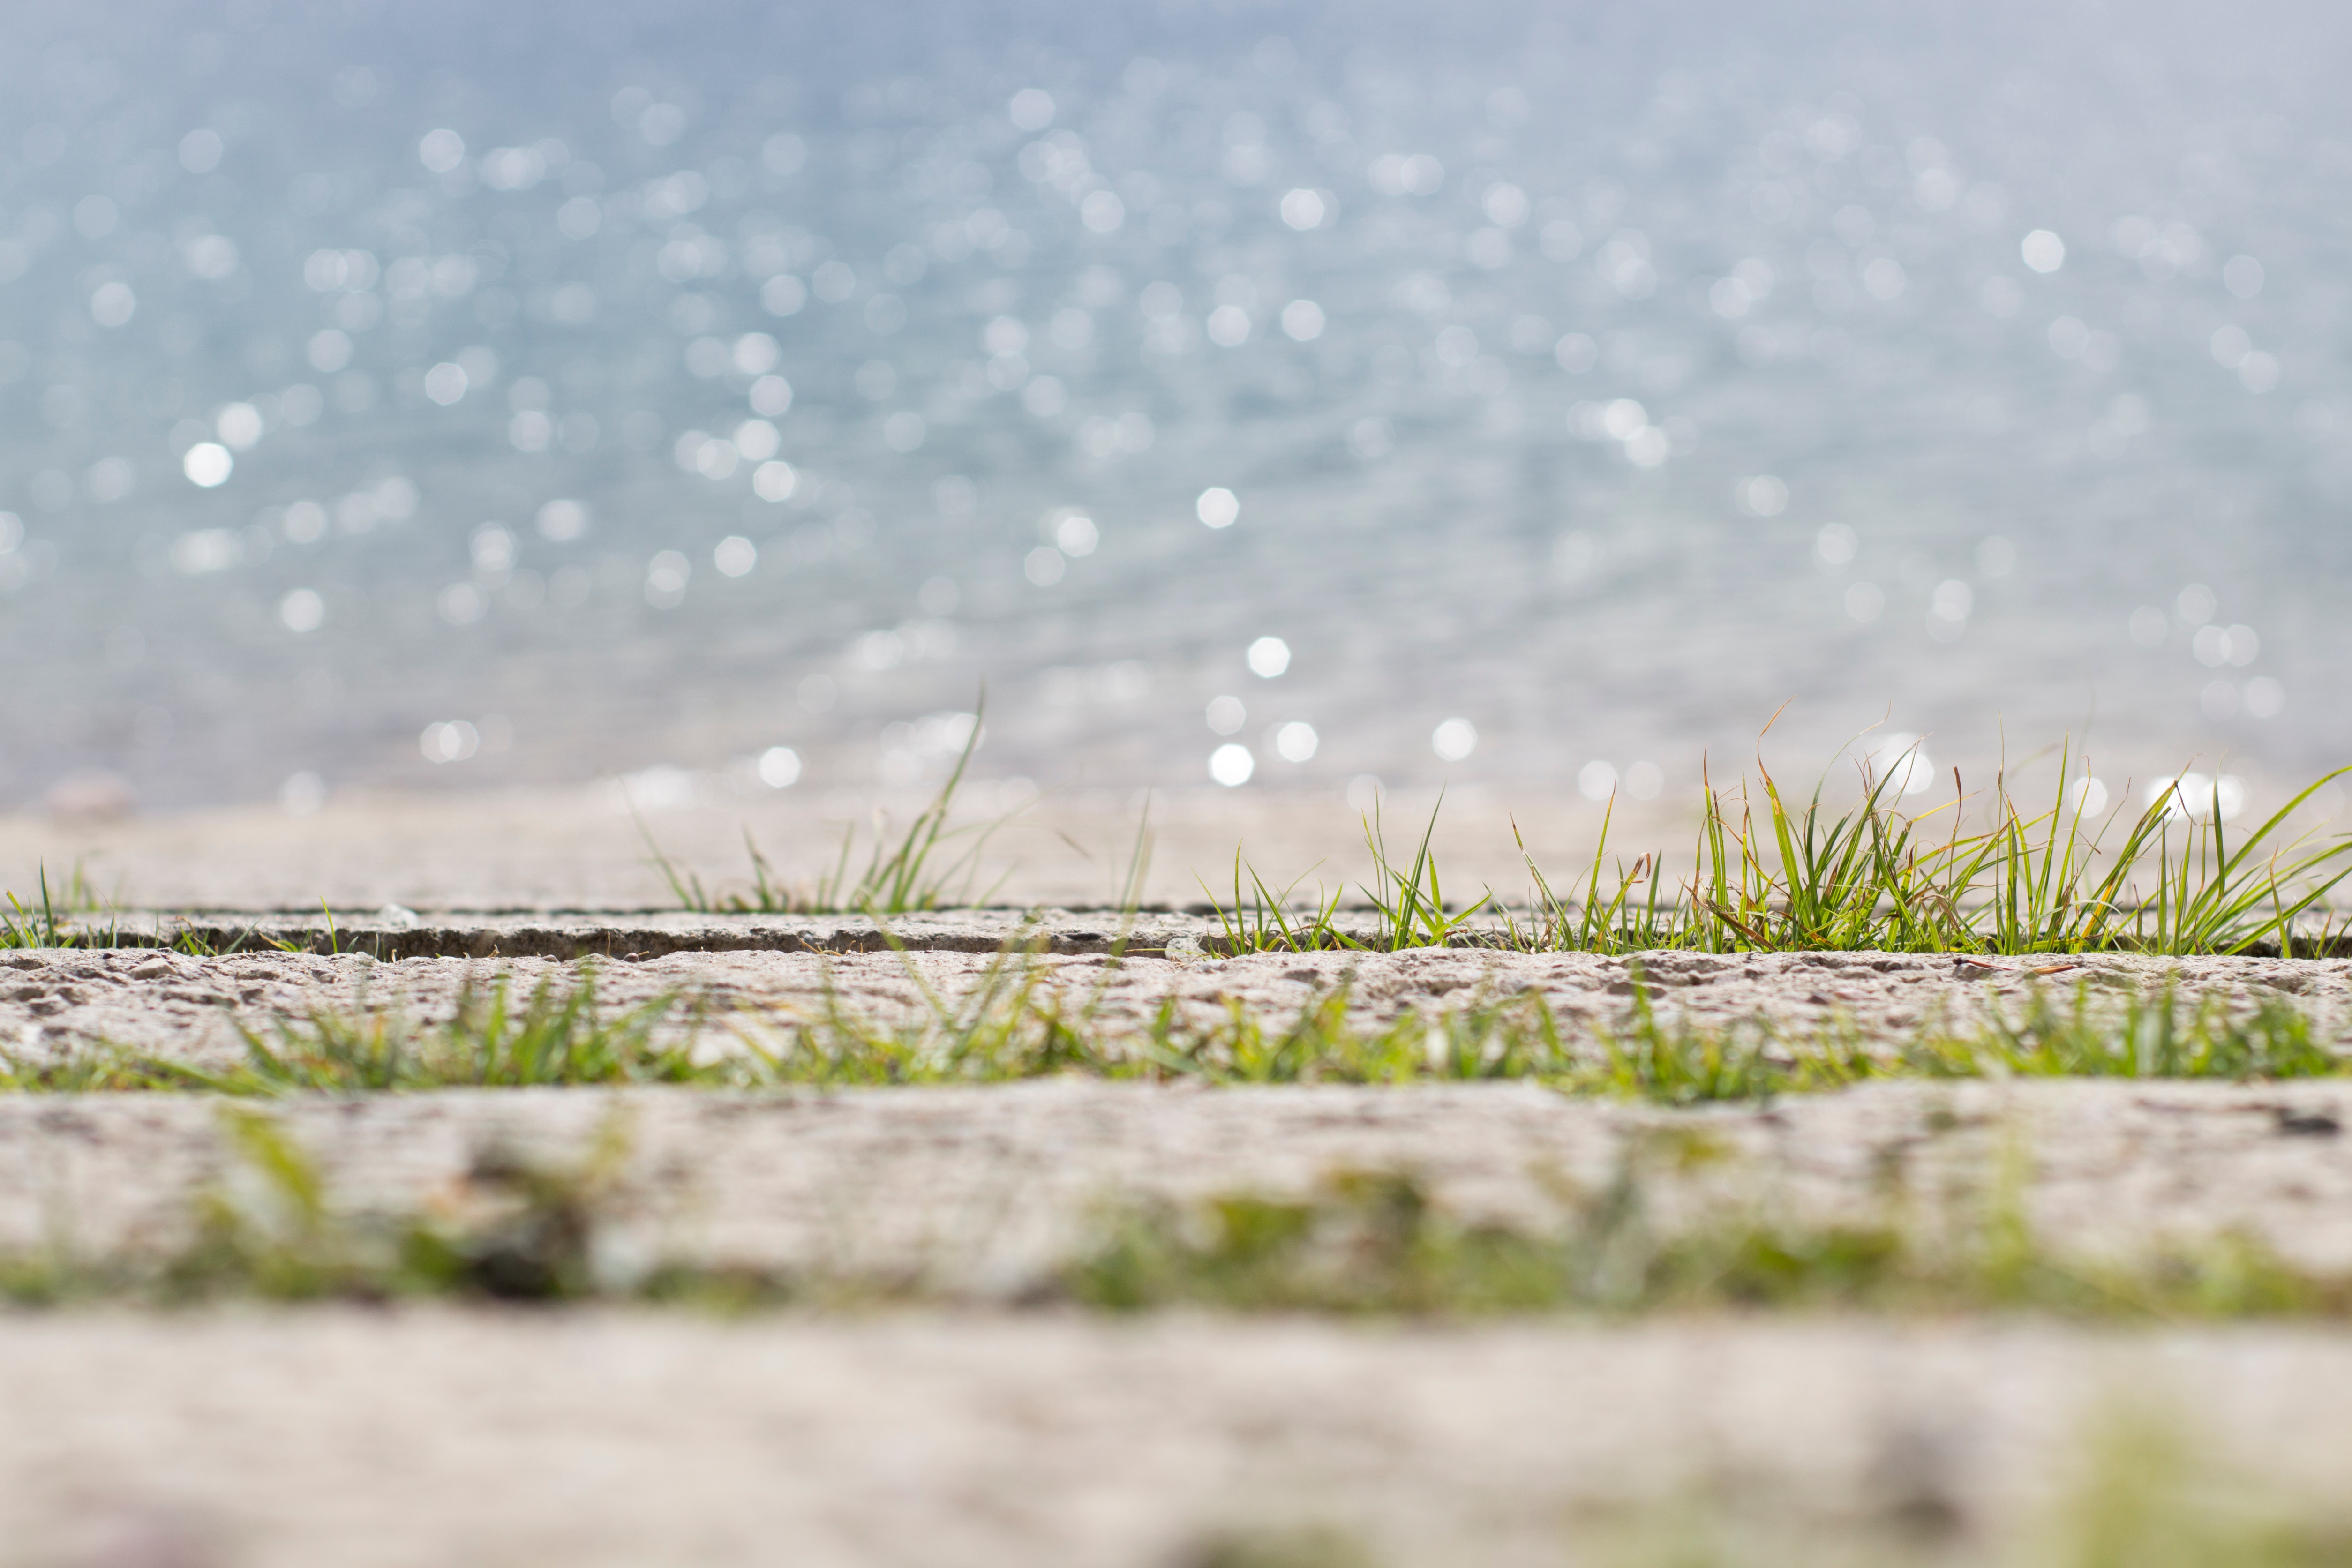
sea, tree, water, nature, grass, horizon, cloud, plant, sky, field, sunlight, morning, leaf, flower, wind, frost, agriculture, wetland, rural area, atmospheric phenomenon, grass family